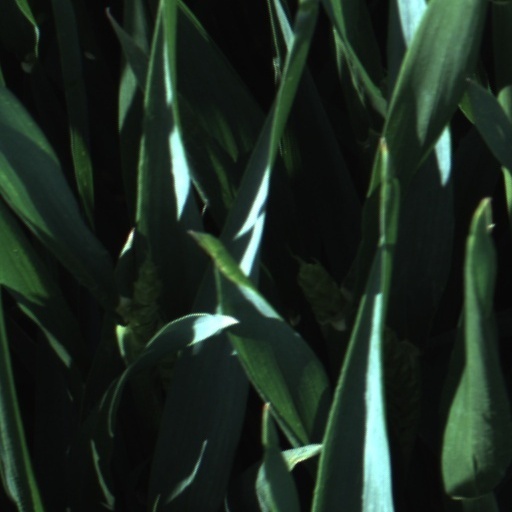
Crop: wheat